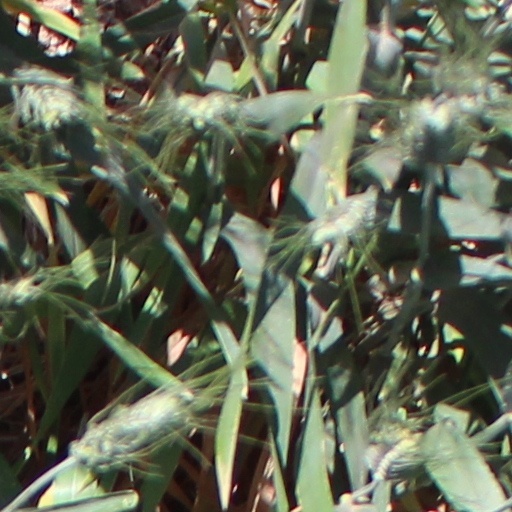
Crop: wheat